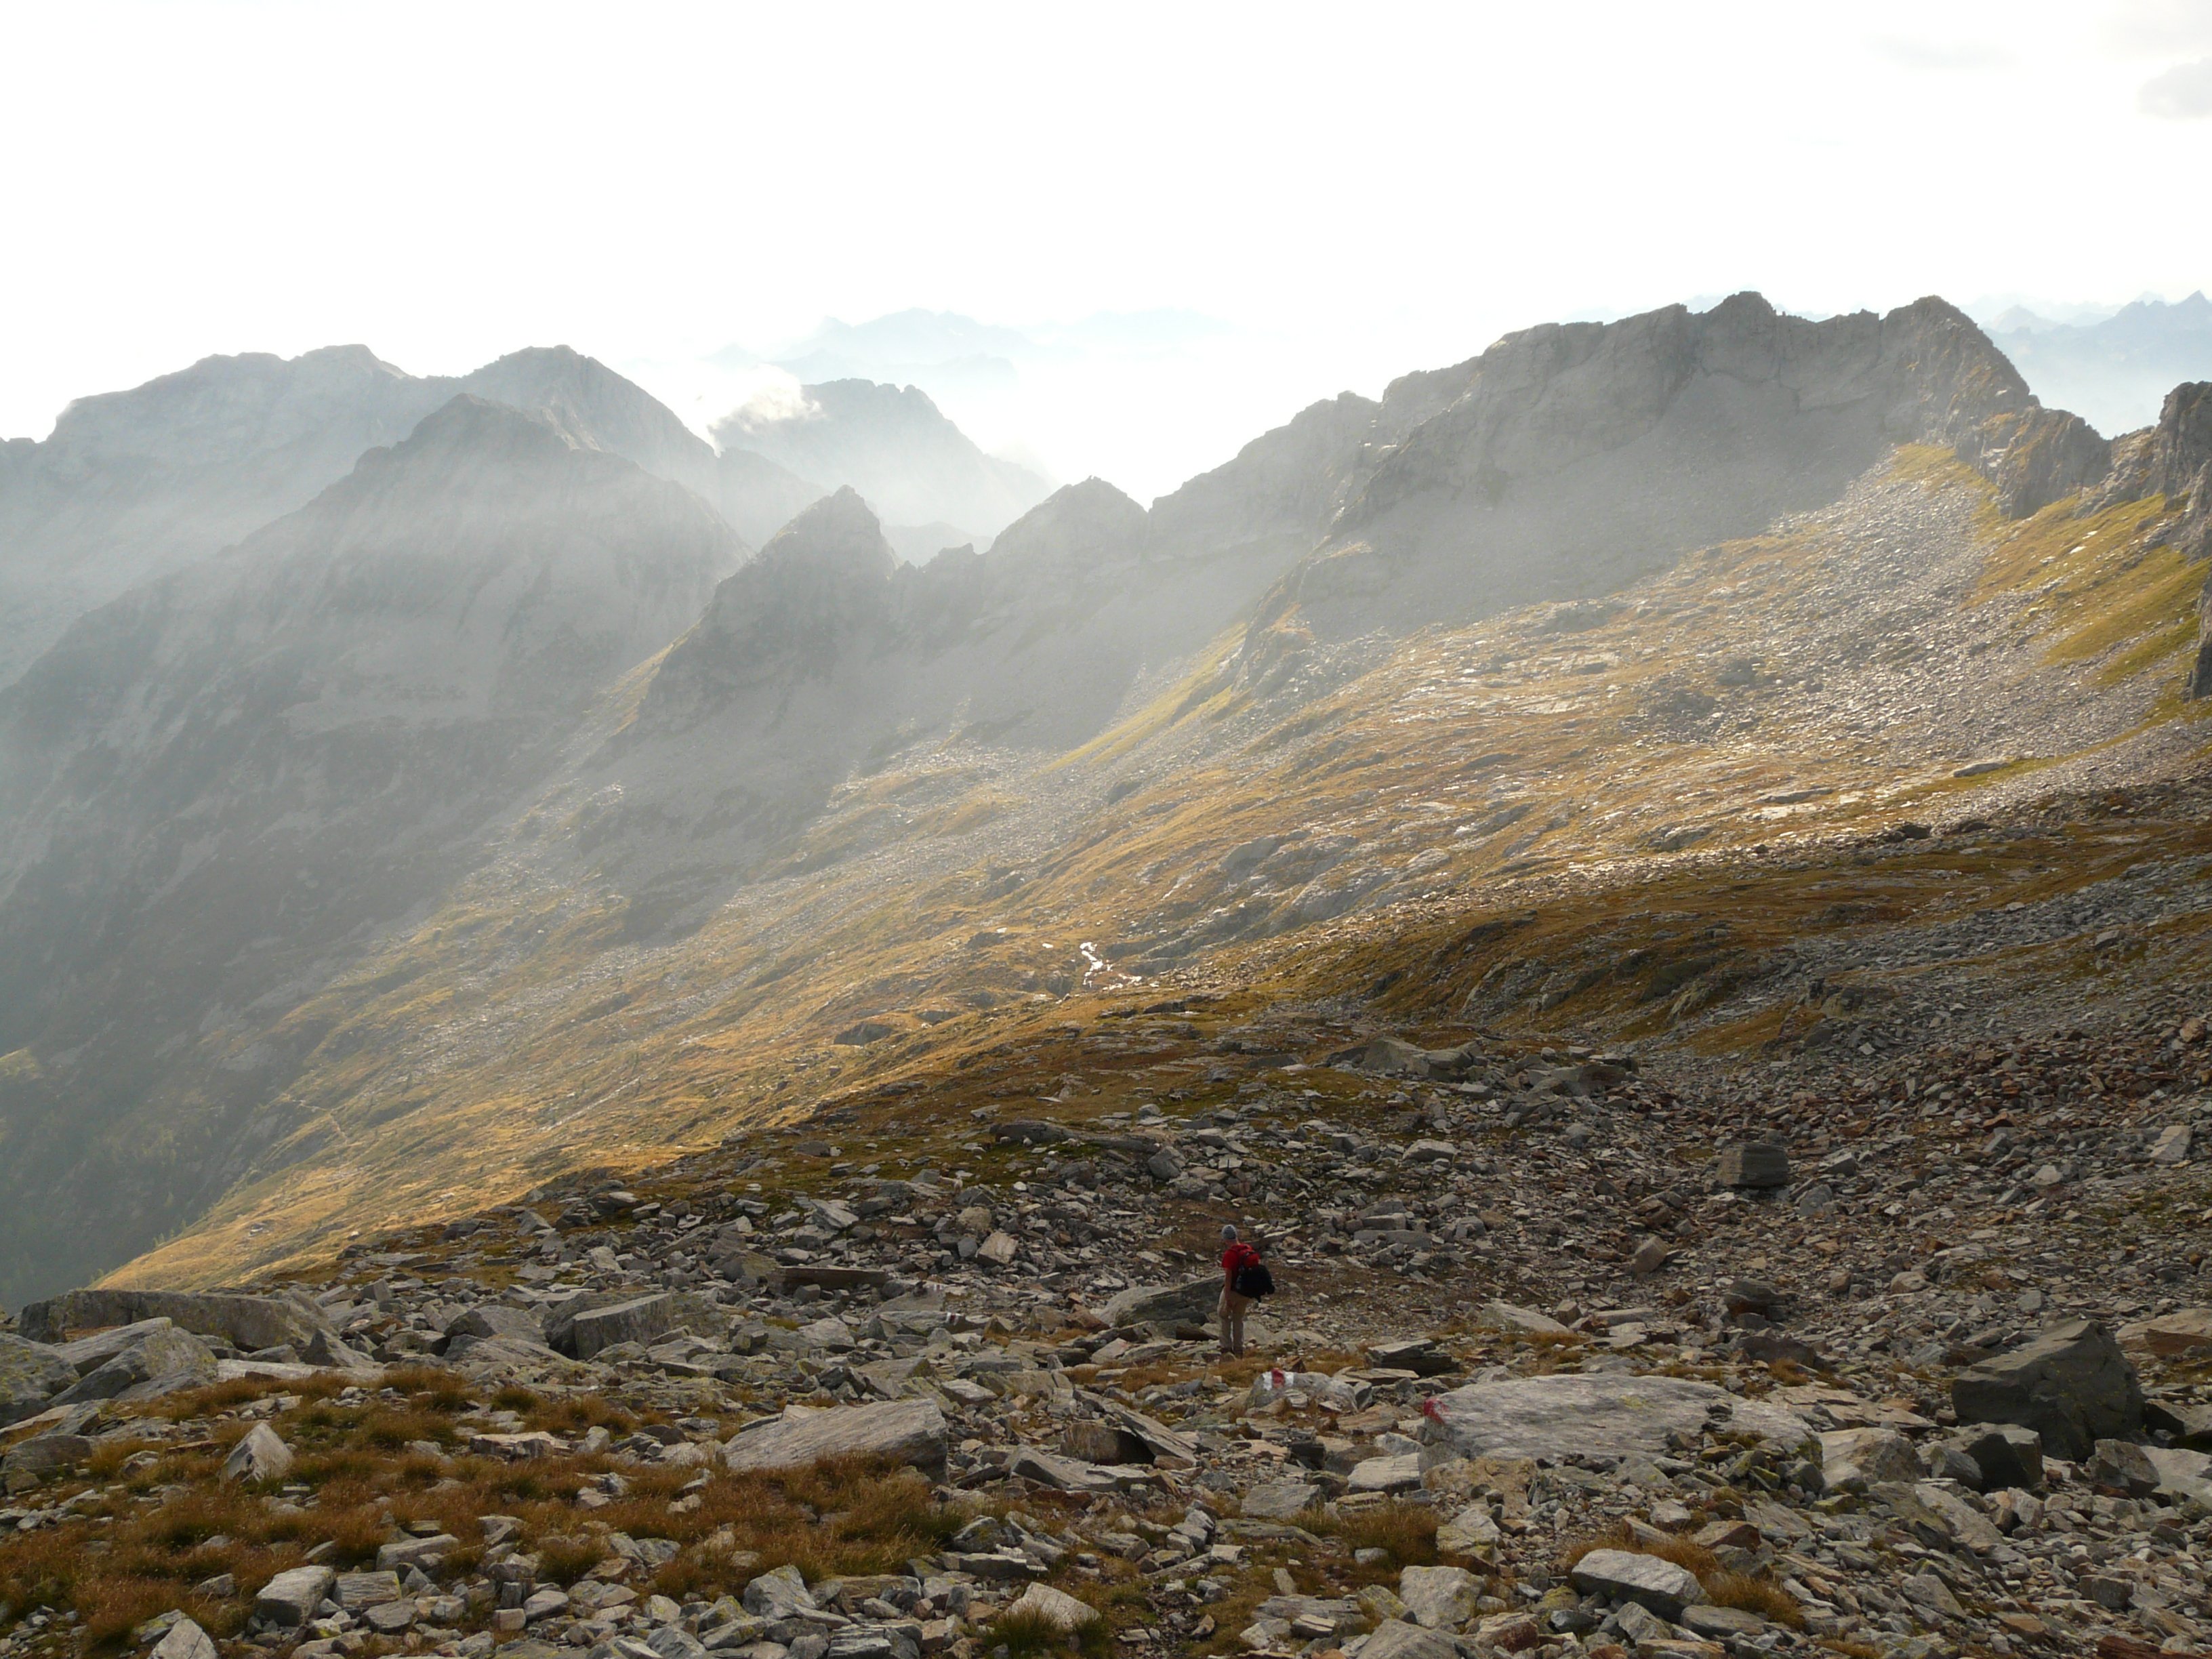
landscape, rock, wilderness, walking, mountain, fog, hill, adventure, view, valley, mountain range, cliff, hike, haze, terrain, ridge, summit, geology, alps, scree, plateau, fell, landform, mountain pass, geographical feature, atmospheric phenomenon, mountainous landforms